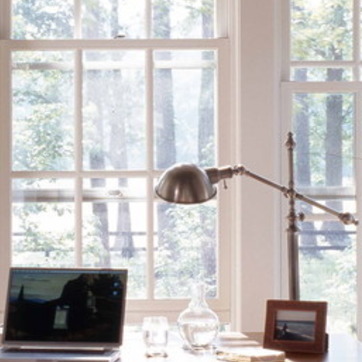
Material: metal